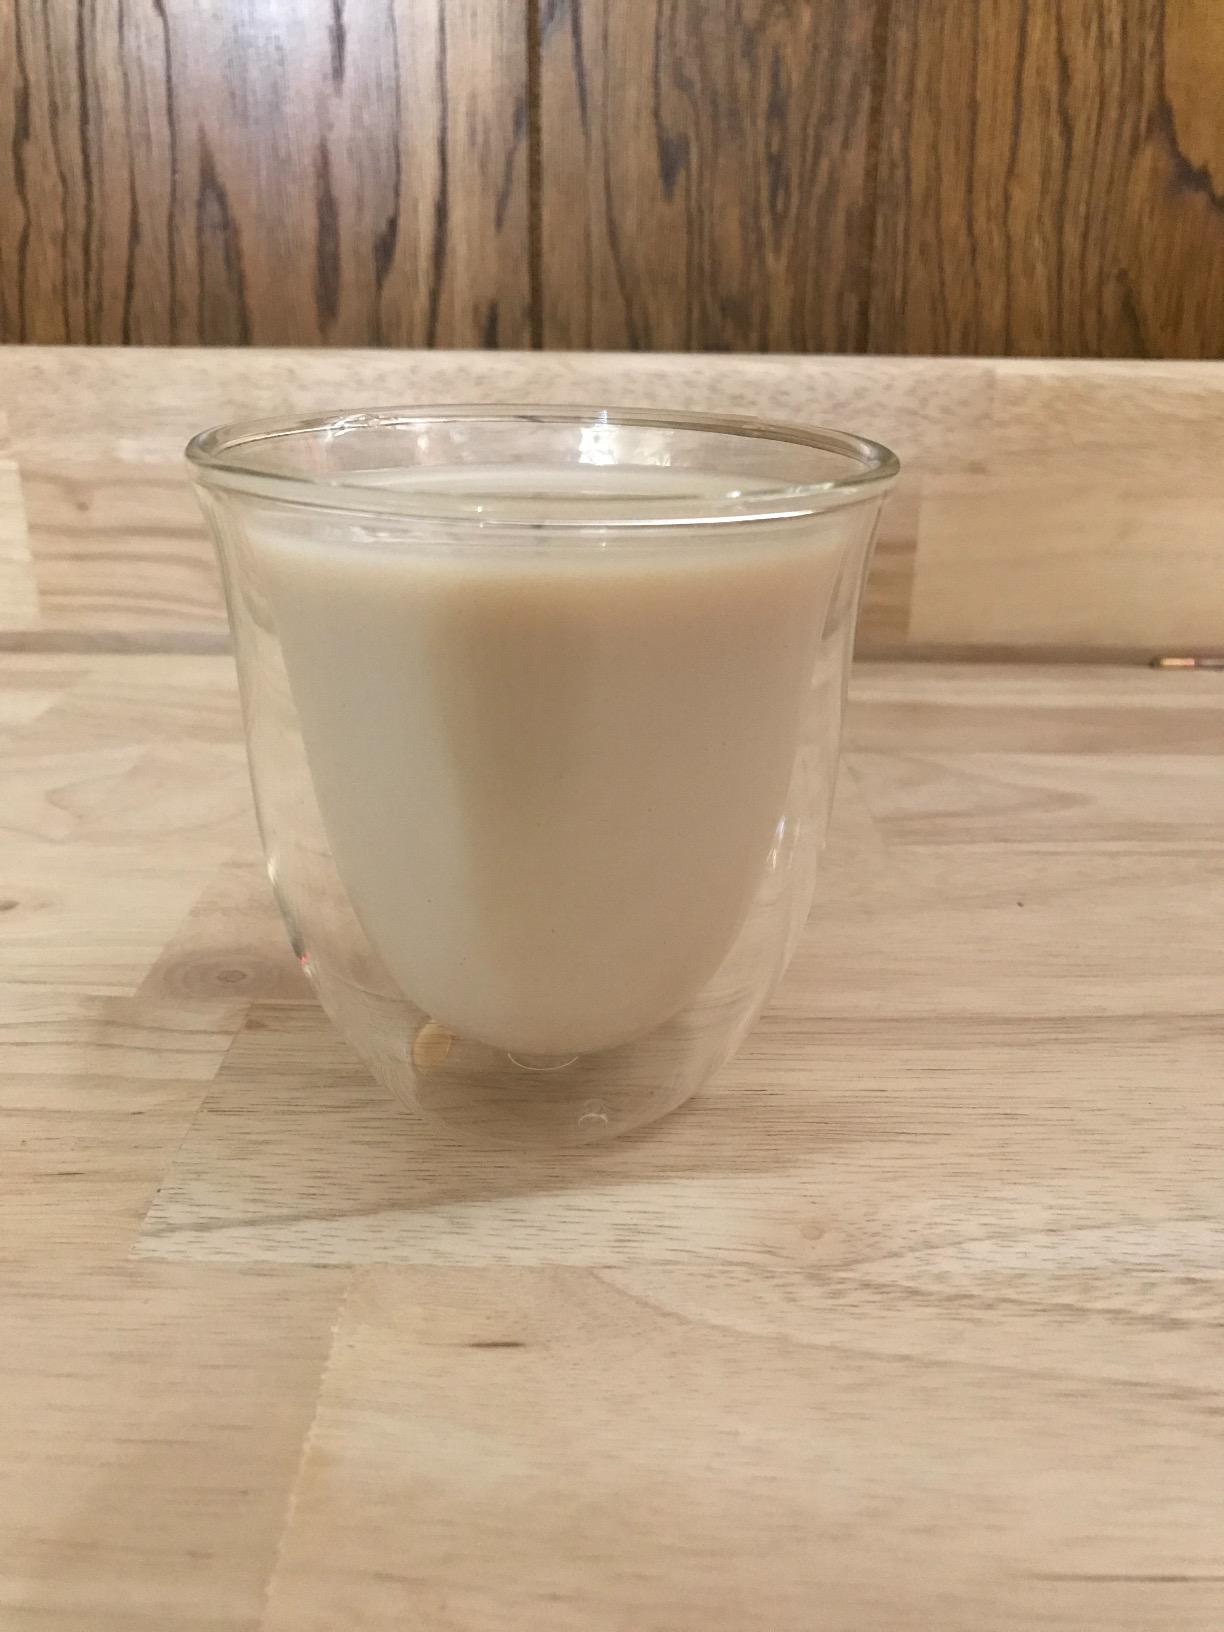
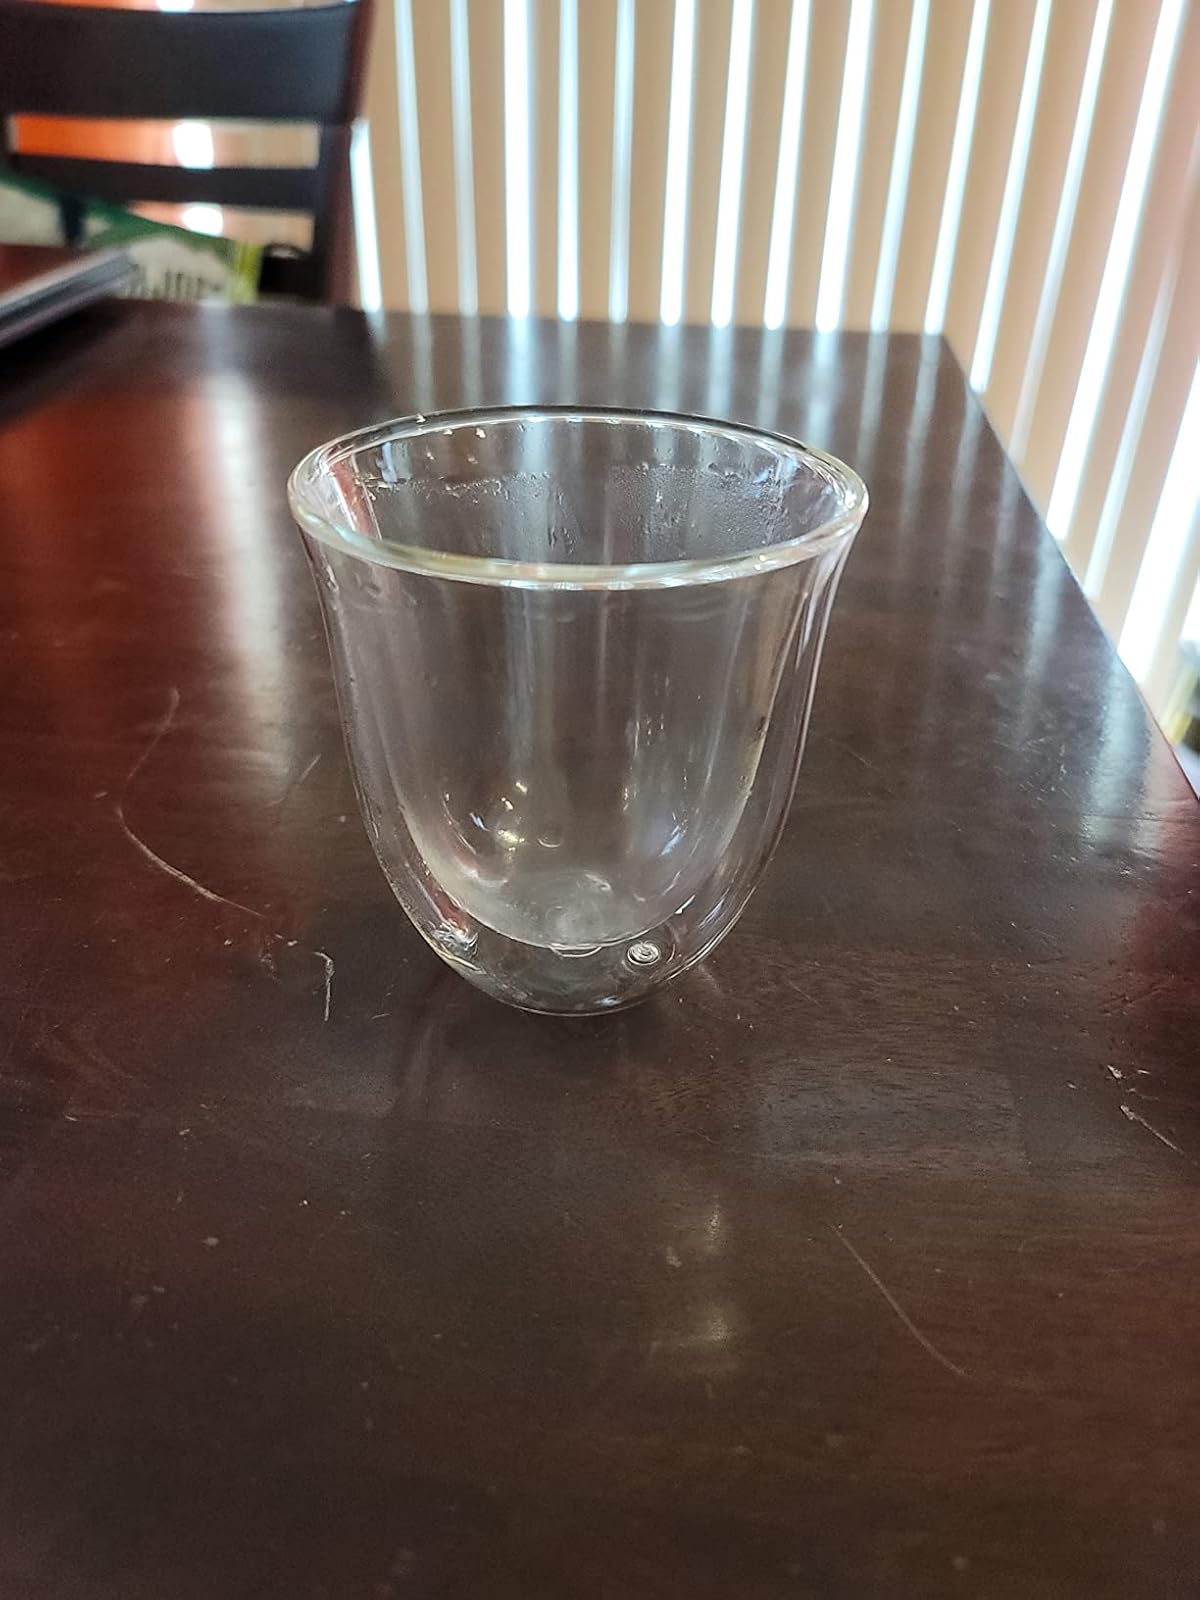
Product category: items_mug
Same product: yes